Keolis

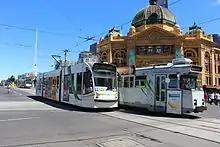
Keolis Downer trams at Flinders Street station in February 2013

Keolis holds a 51% shareholding in Keolis Downer, which has operated the Melbourne tram network since November 2009. Keolis Downer has operated the light rail line on the Gold Coast since July 2014.